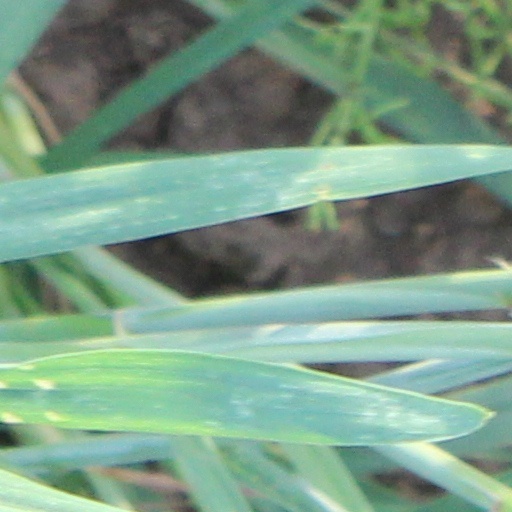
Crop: wheat